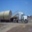
Label: truck